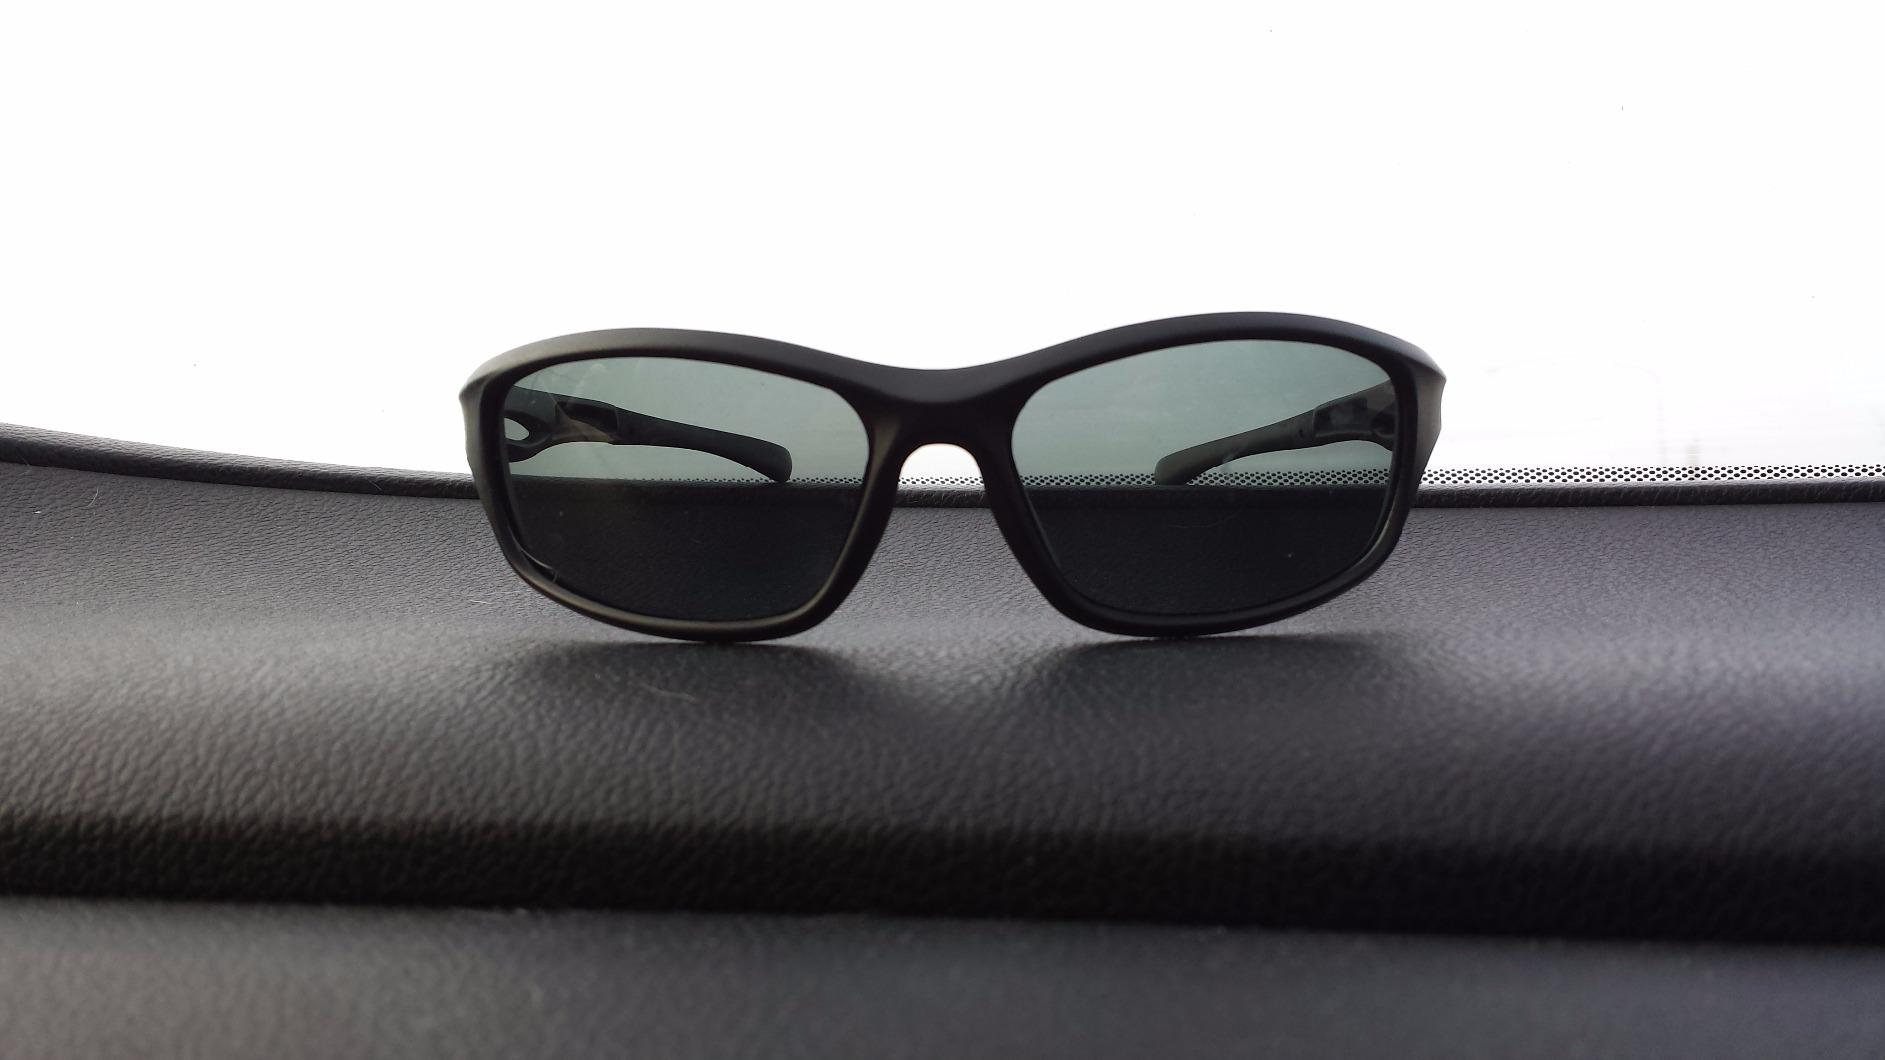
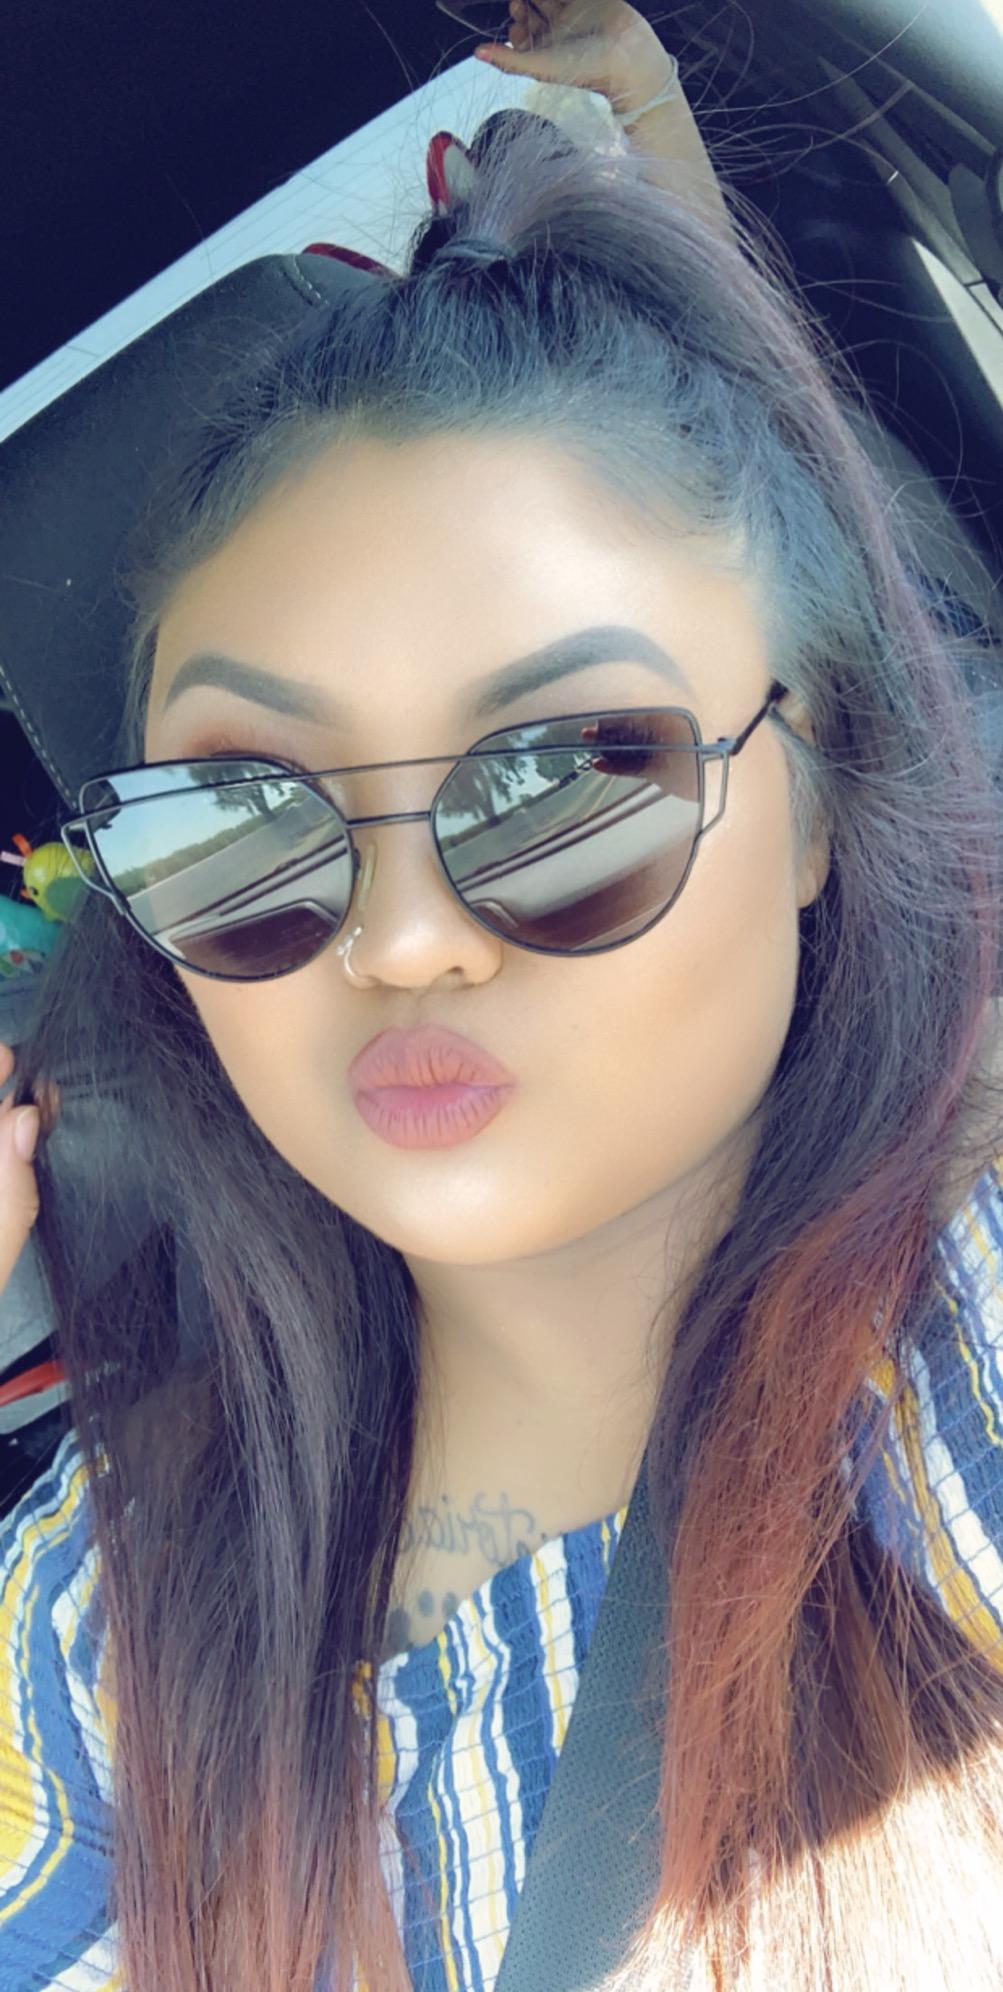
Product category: accessories_sunglasses
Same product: no